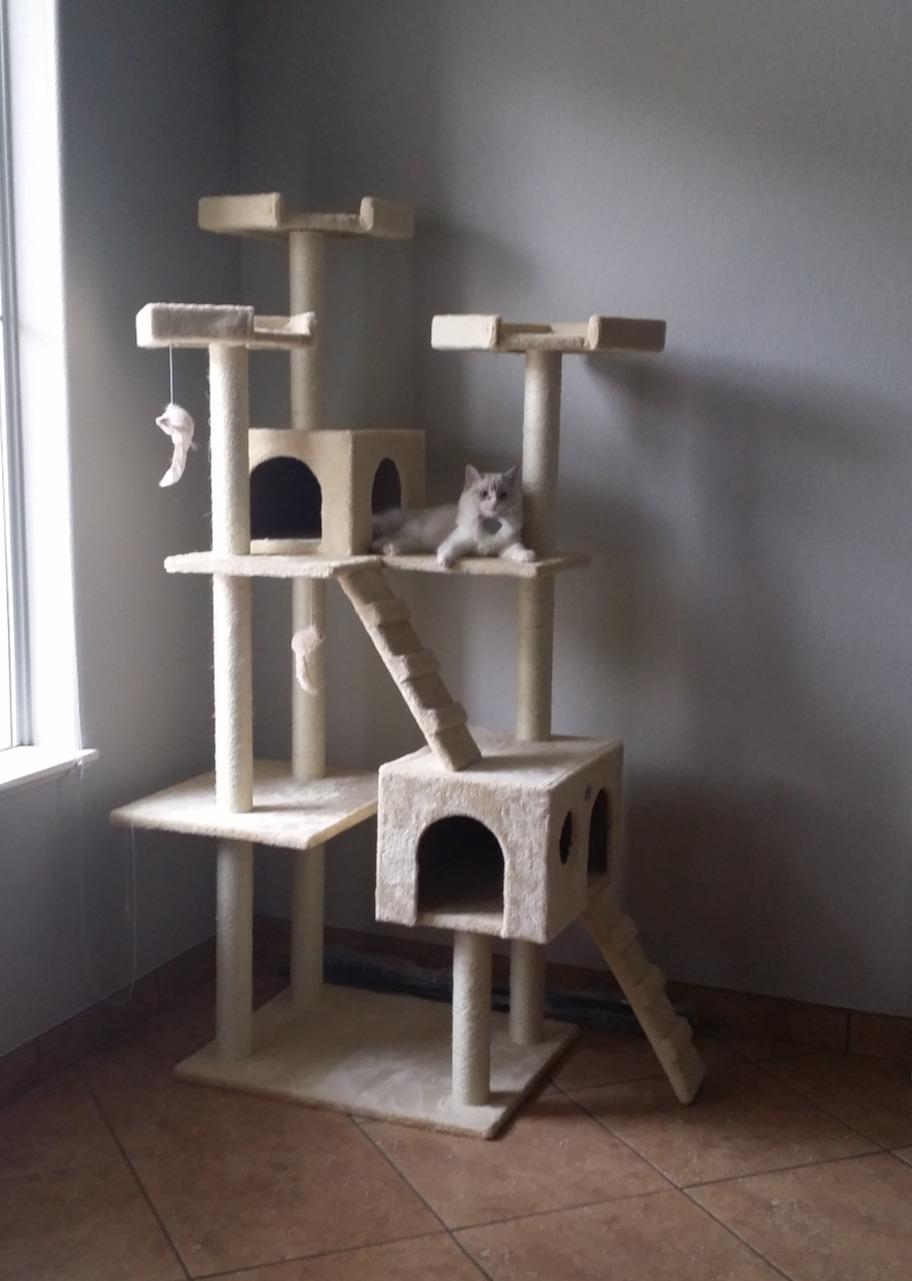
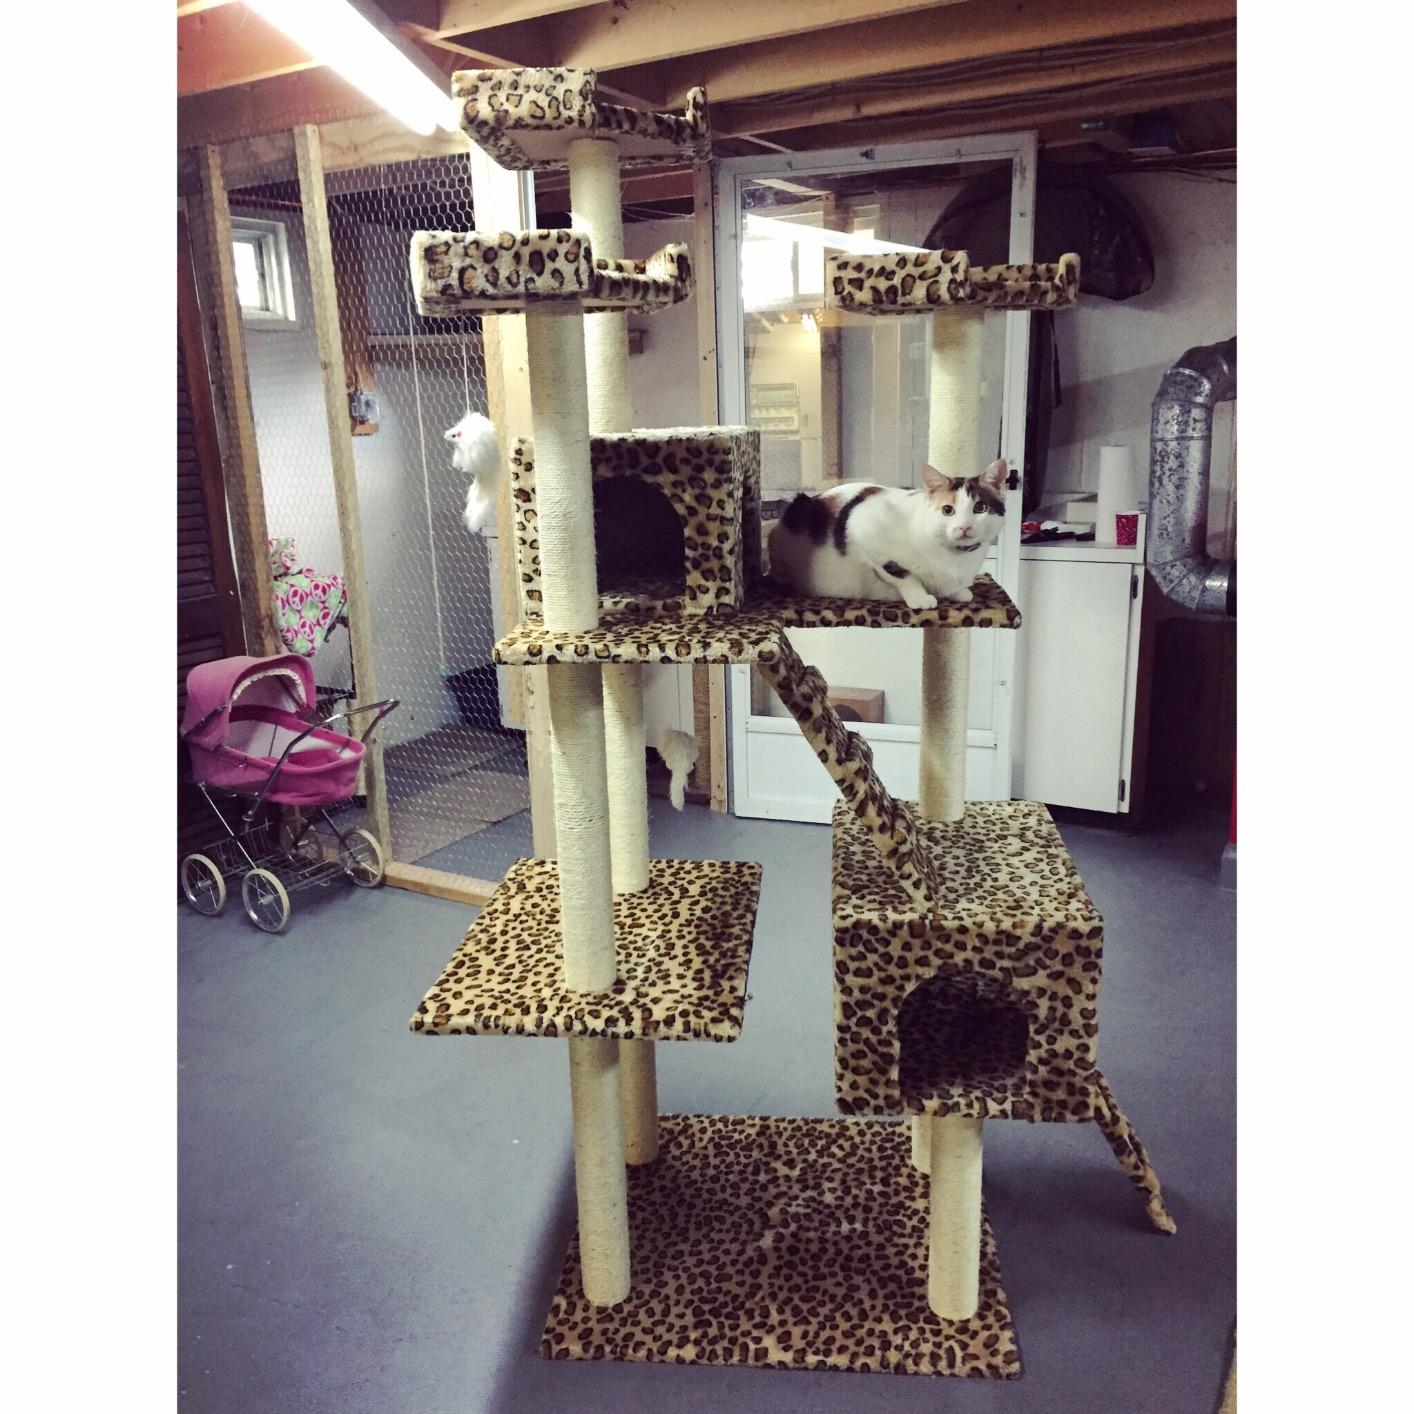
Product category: items_cat tree
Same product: no